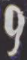
Number: 9